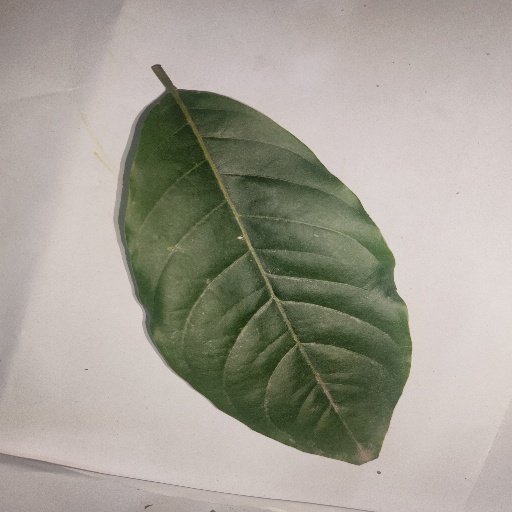
Species: HariTaki
Leaf condition: Healthy Leaf